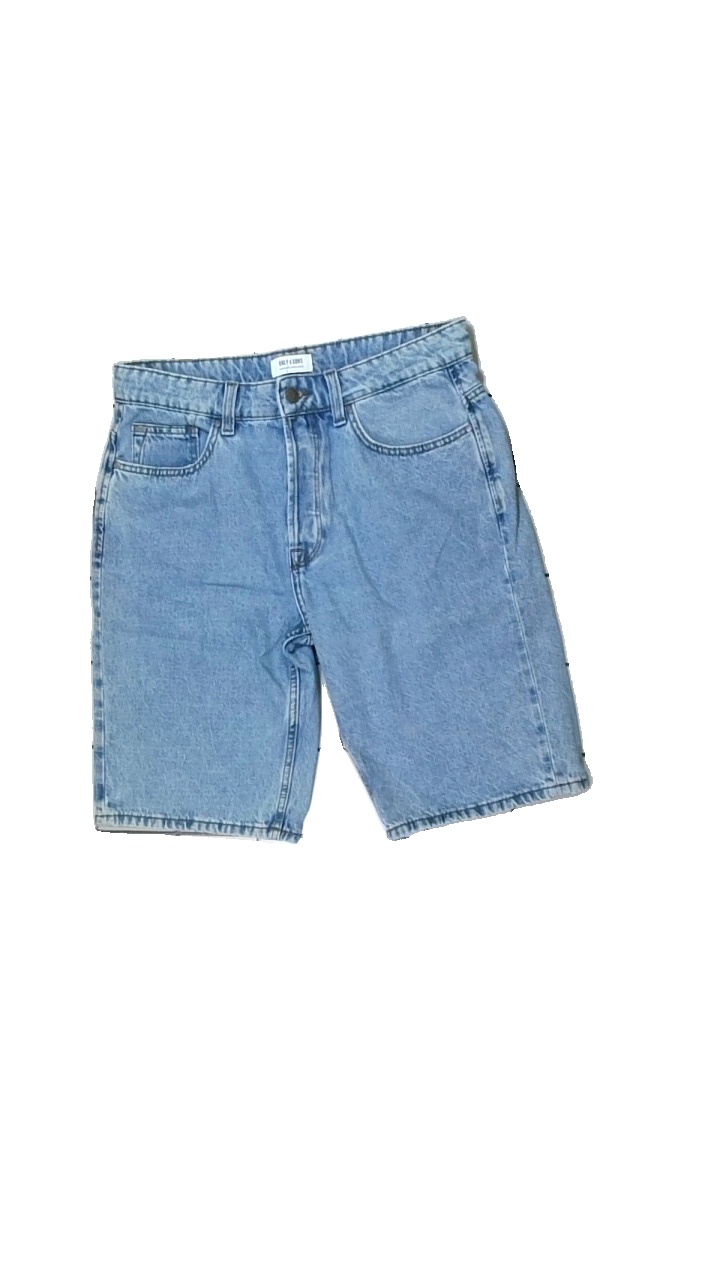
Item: Shorts (Men)
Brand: Only & Sons
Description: blå jeans shorts
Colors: Blue
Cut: Regular
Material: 100% cotton
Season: Summer
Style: Denim
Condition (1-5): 5
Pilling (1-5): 5
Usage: Reuse
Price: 50-100